Honeymoon (2023 TV series)

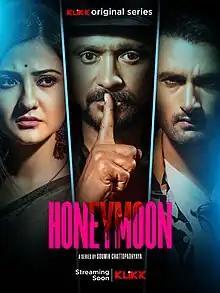

Honeymoon is a 2023 Bengali language thriller and crime streaming television series written and directed by Soumik Chattopadhyay. The series is produced by Santanu Chatterjee.